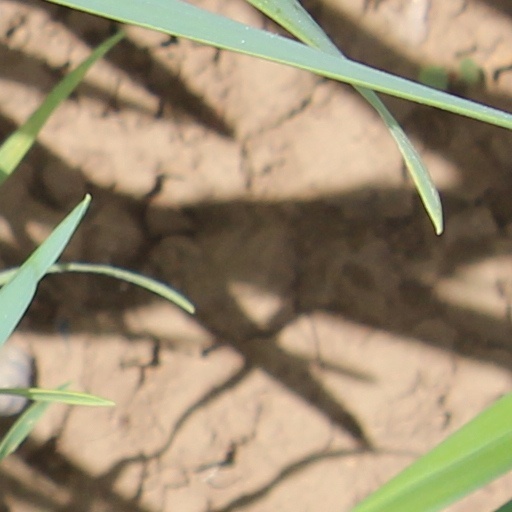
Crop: wheat